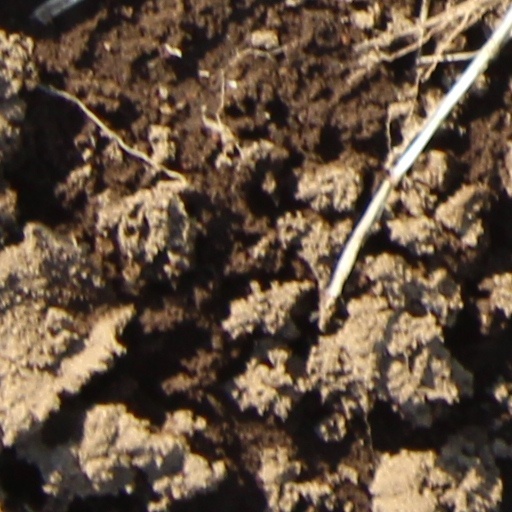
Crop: wheat